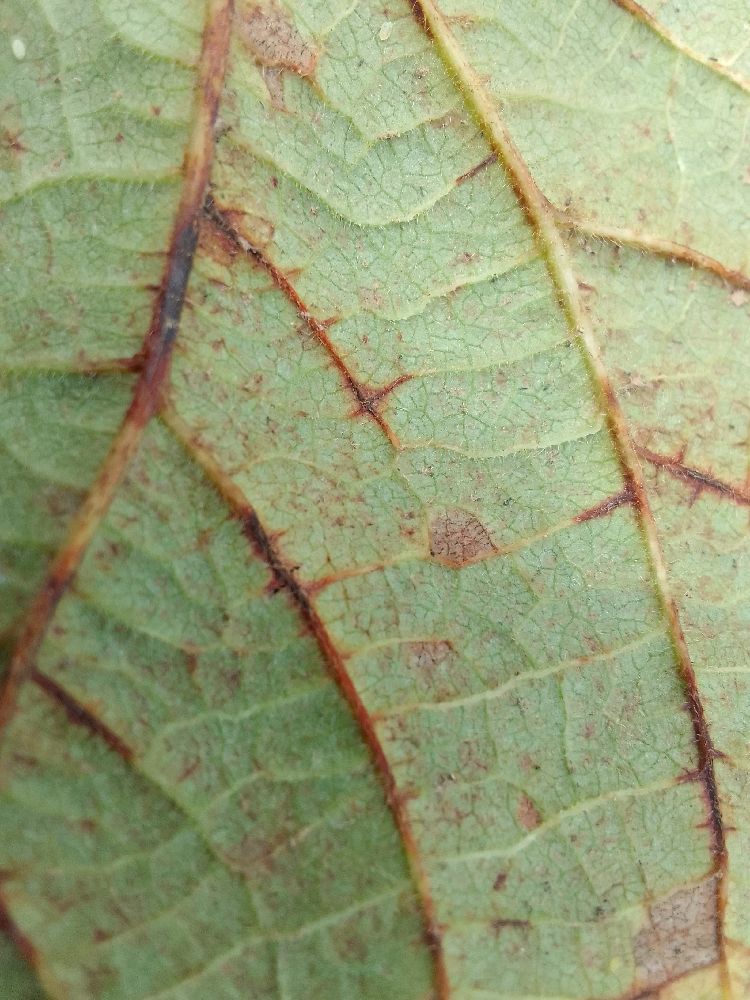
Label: anthracnose